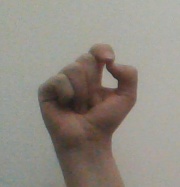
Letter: fa